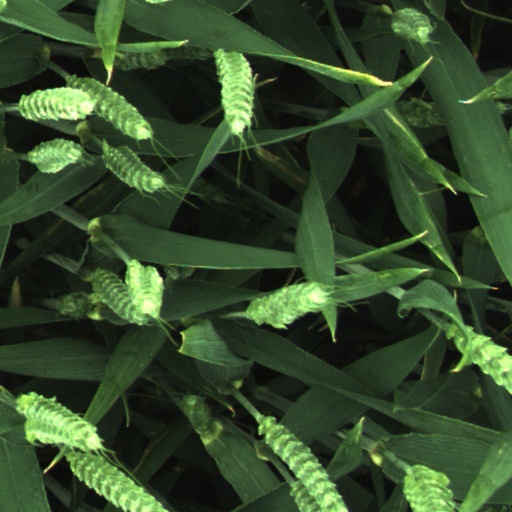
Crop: wheat